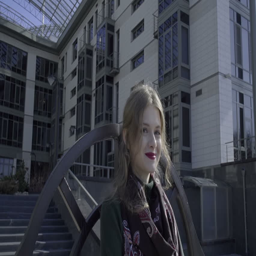
cute curly girl walking through the city